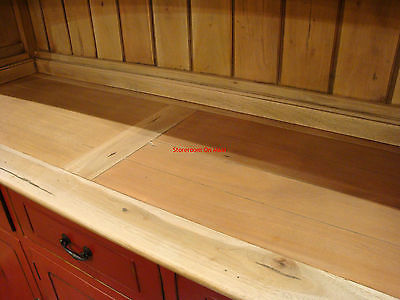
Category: cabinet